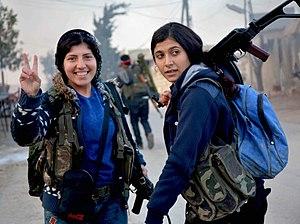
Anna Campbell, née en 1991 à Lewes et morte le 15 mars 2018 près d'Afrine, également connue sous le nom de Hêlîn Qereçox, est une militante anarchiste, féministe et syndicaliste britannique.